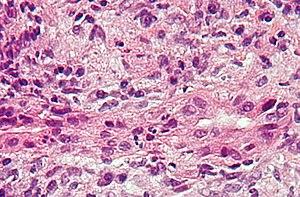
La cholangite biliaire primitive ou CBP est une maladie chronique, inflammatoire des petites voies biliaires intrahépatiques. Le terme de cirrhose est inapproprié. Elle est absente ou ne se développe pas lors de l'évolution chez la majorité des malades.